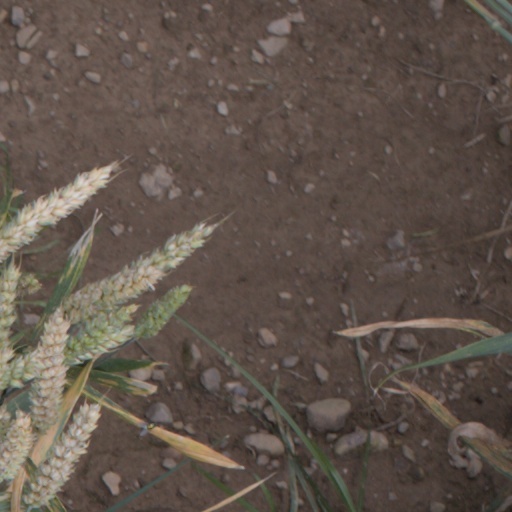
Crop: wheat